Jean P. Haydon Museum

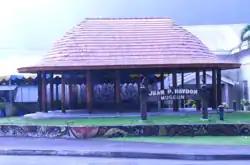

The Jean P. Haydon Museum is a museum in Pago Pago dedicated to the culture and history of the United States territory of American Samoa. It contains a collection of canoes, coconut-shell combs, pigs’ tusk armlets and native pharmacopoeia. It also houses exhibits on natural history, tapa making, traditional tattooing, as well as a collection of war clubs, kava bowls, and historic photographs. Constructed in 1913 as U.S. Naval Station Tutuila Commissary, the building was home to Tutuila Island's Post Office from 1950 to 1971. The museum has displays of various aspects of the Samoan Islands’ culture and history. It is the official repository for collections of artifacts for American Samoa. Funded by the American Samoa Council on Arts, Culture and the Humanities, it is the venue used for numerous of the cultural resource activities in American Samoa.